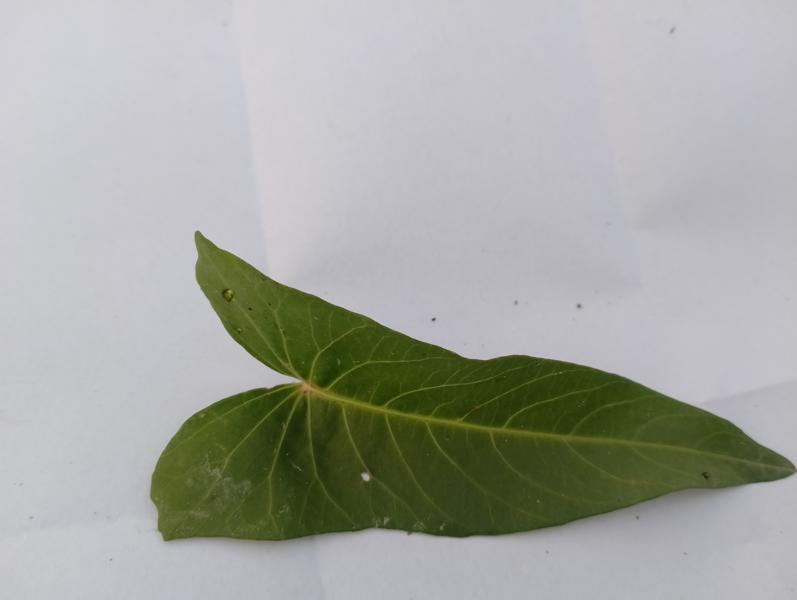
Weed species: Ipomoea aquatic